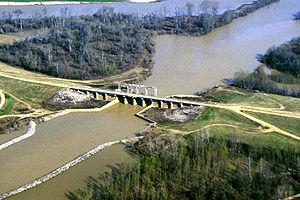
La Yazoo River ou rivière des Yasoux est une rivière de l'État du Mississippi, affluent du fleuve Mississippi.